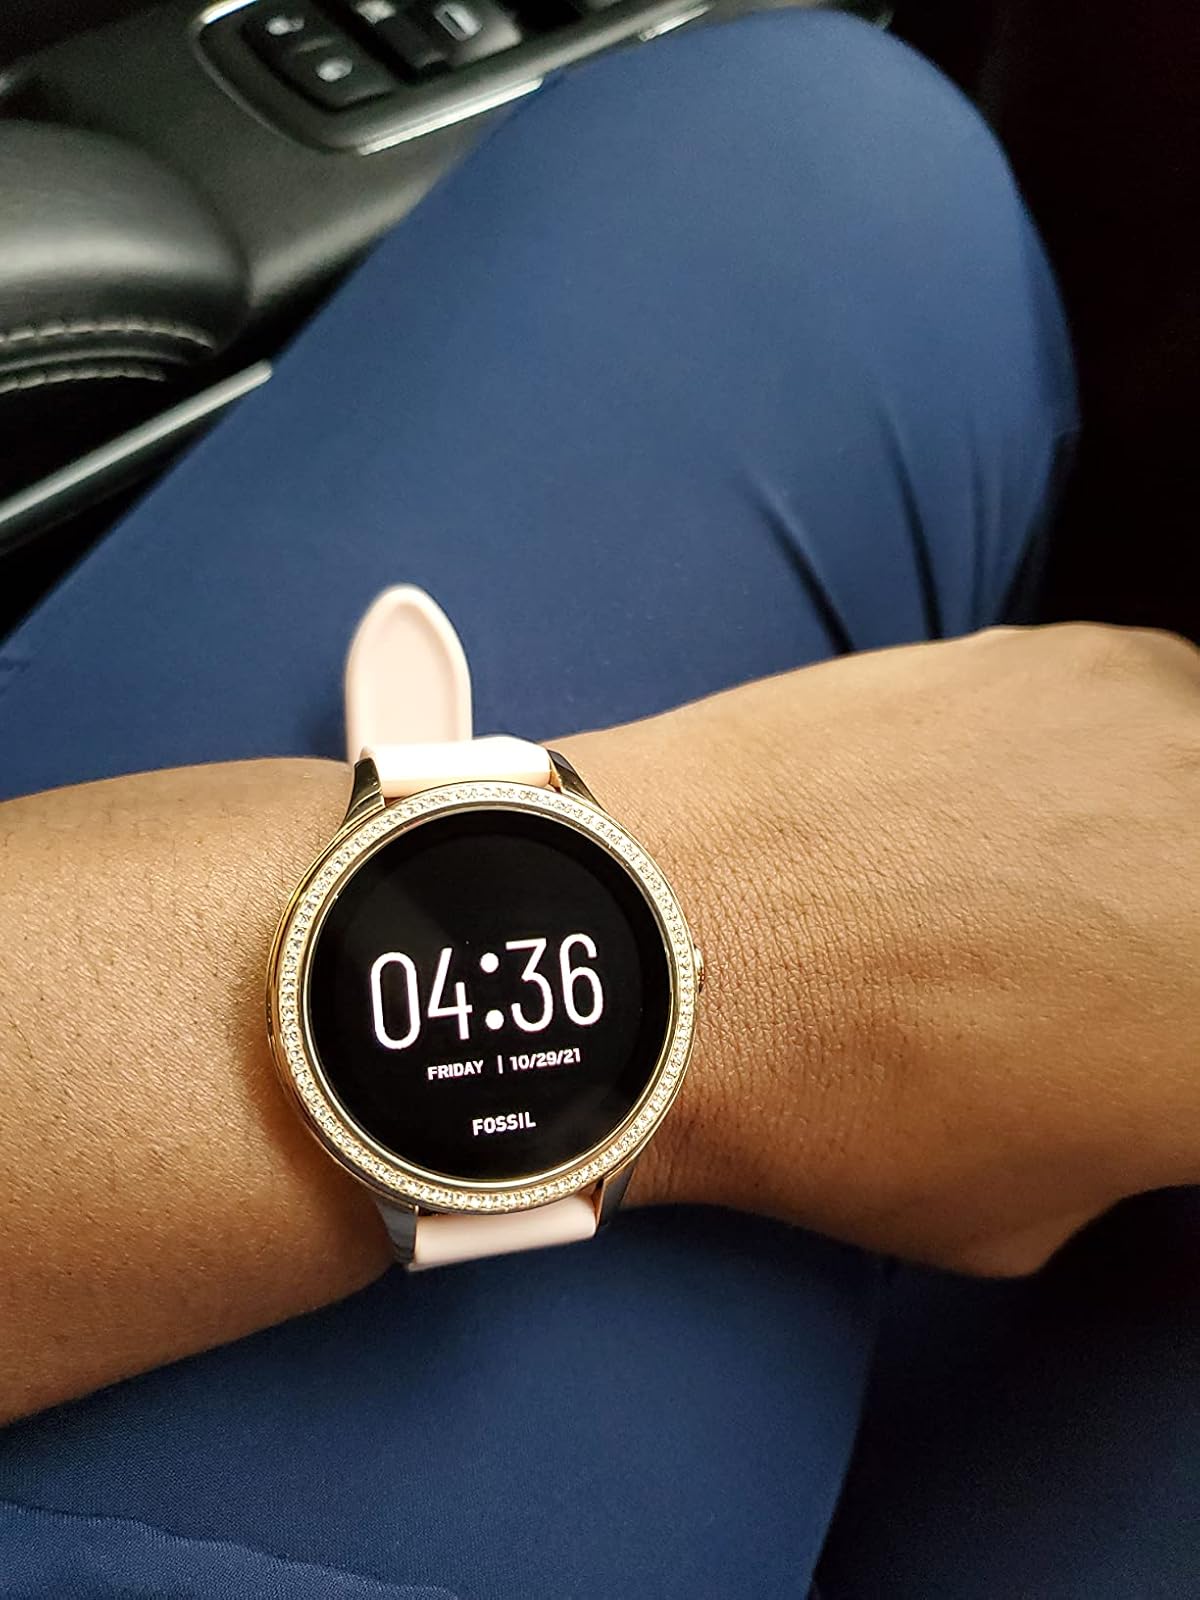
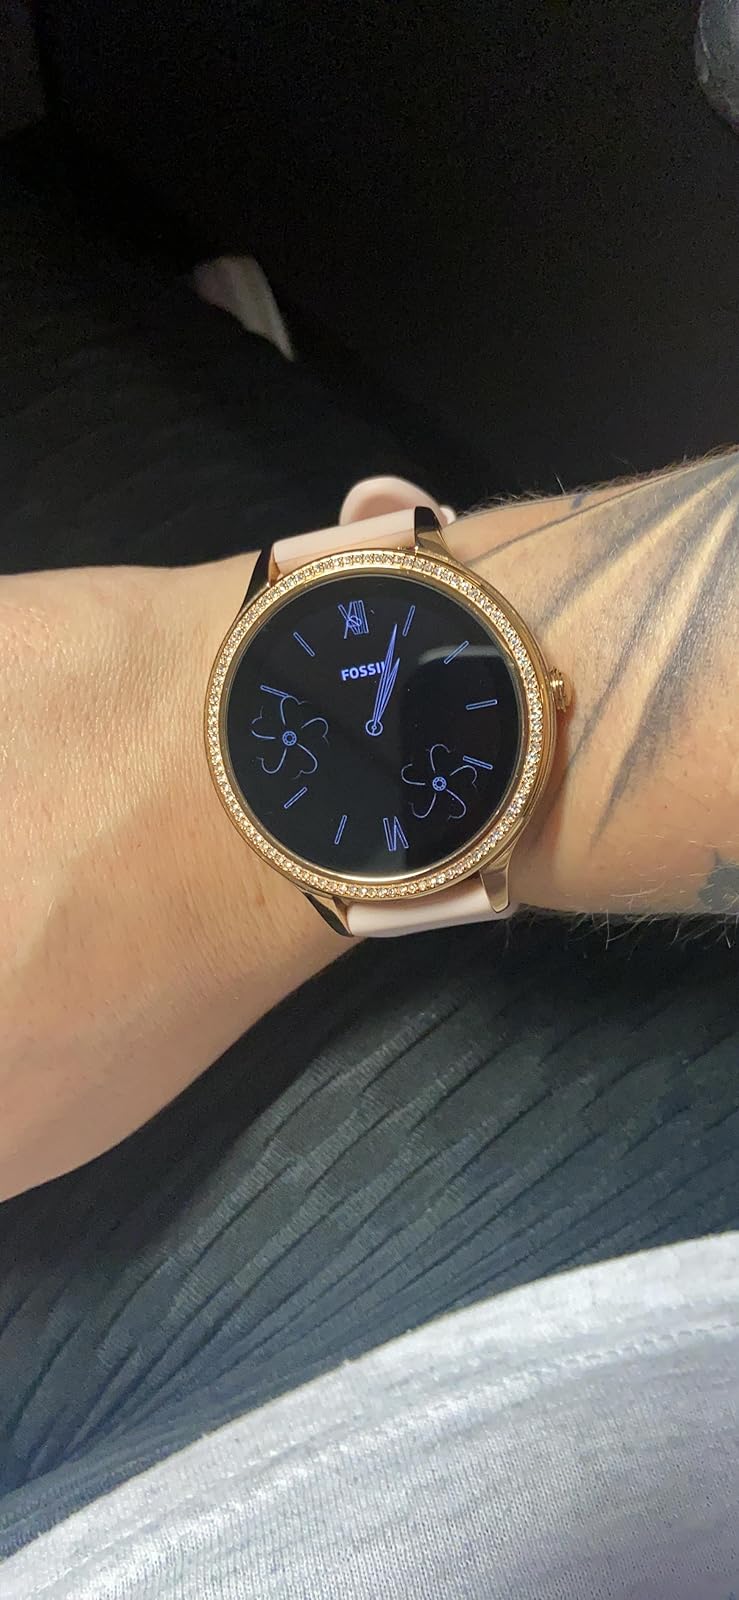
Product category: smartwatch
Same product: yes